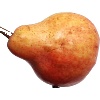
Label: red_pear